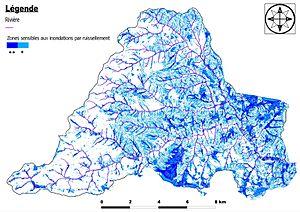
Zones inondables par ruissellement - bassin de l'Yzeron (150 km2)
La Méthode IRIP de cartographie du ruissellement est une méthode de diagnostic des inondations par ruissellement intense mise au point en 2010 par l'IRSTEA à Lyon.